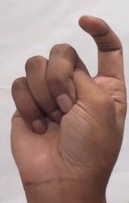
ASL sign: X